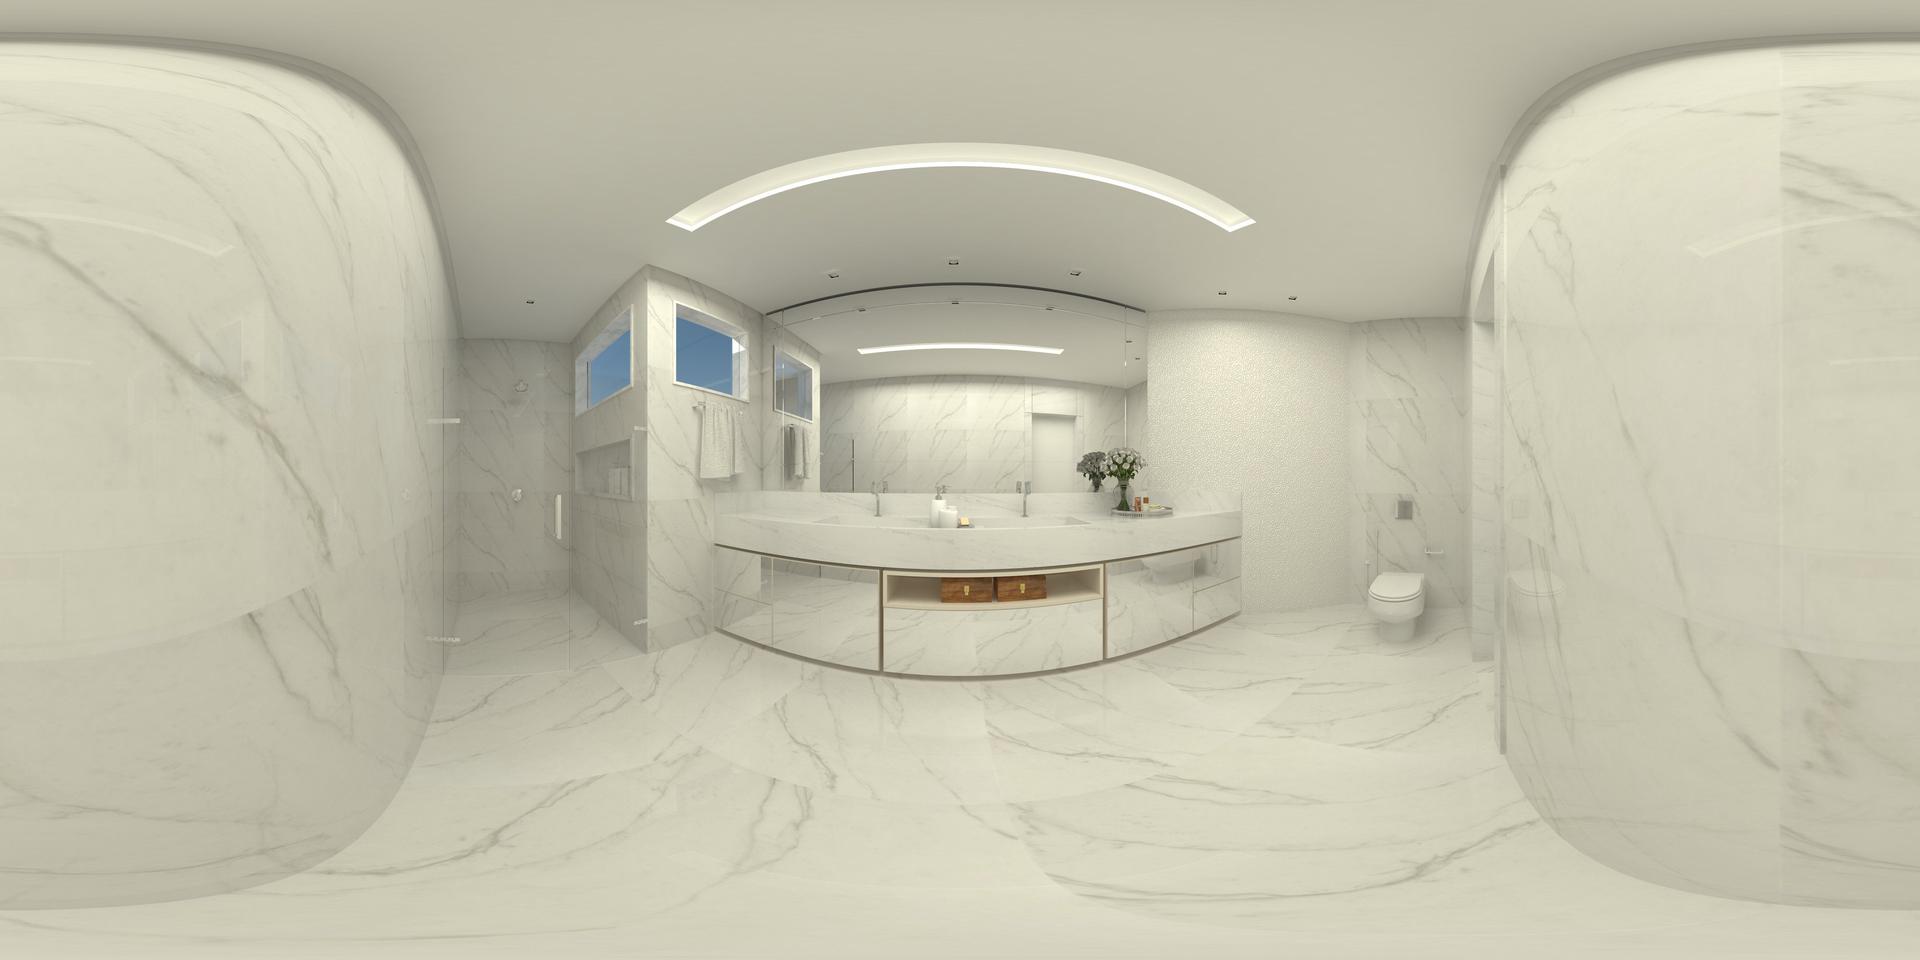
Referred object: the white towel hanging on the wall

Referred object: the wooden storage box

Referred object: the toilet to the right of the vanity